Na příkopě

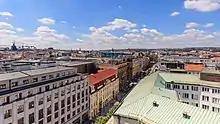
Na příkopě

Na příkopě (literally "On the moat"), informally also "Na Příkopě", "Na Příkopech" or "Příkopy", is a street in the center of Prague, Czech Republic, connecting Wenceslas Square with the Republic Square.